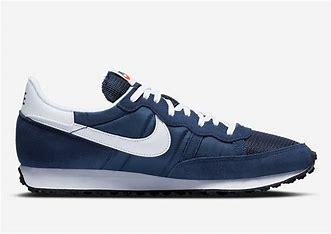
Brand: Nike
Model: Challenger OG